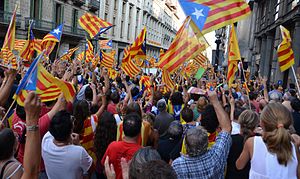
Cataloniens historie / 1900-tallet / Efter Franco
Demonstration for catalansk selvstændighed (2012)
Cataloniens historie strækker sig fra den tid, hvor det landområde, der nu udgør Catalonien, først blev beboet og til nutiden. Området har siden middelalderen været befolket af mennesker, som overvejende har talt et latin, som frem til 800-tallet udviklede sig til det catalanske sprog. Området har tillige gennem tiderne spillet en stor rolle for samfærdsel mellem det vestlige og det sydvestlige Europa samt et opmarchområde for erobring af den iberiske halvø.